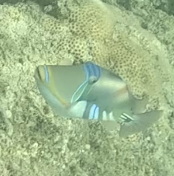
Rhinecanthus aculeatus (Lagoon Triggerfish)